Thai Xuan Village

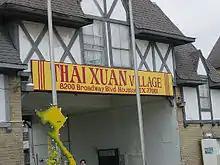
Thai Xuan Village in 2002

Father John Chinh Tran, a Catholic priest, founded the apartment complex. He named it after Thái Xuân, a hamlet in Xuân Lộc District, South Vietnam he had founded in the 1950s with peasants who fled from North Vietnam. The group, who were Catholic, were from Thái Bình Province. Due to the Xuân Lộc location and the Thai Binh origin, the hamlet was named "Thai Xuan". After the Vietnam War lead to the disestablishment of South Vietnam, many Catholic refugees arrived in the United States. In Houston, Chinh founded Thai Xuan Village as a new community, and named it after the old village.